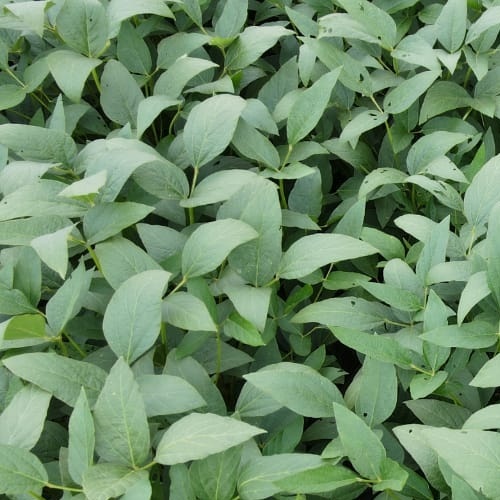
Label: Diabrotica_speciosa